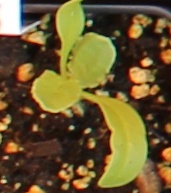
Label: Sugar beet